Fantasy on Ice

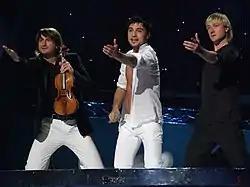
Edvin Marton (left), Dima Bilan (center) and Evgeni Plushenko (right) at the Eurovision Song Contest 2008

After a seven-year break, Fantasy on Ice made its return in 2010. The first tour stop took place in July in the Niigata Convention Center at Toki Messe in Niigata. The show was hosted in partnership with Niigata Sogo Television, who had already worked with Makabe's production team on Champions on Ice and other events in the past. For Makabe, it was important to add live music collaborations with vocalists as a new facet of the show. He invited the Japanese a capella group The Gospellers who performed together at the show with Johnny Weir, 2006 Olympic champion Evgeni Plushenko from Russia, Japanese skater and commentator Junko Yaginuma, and two-time European ice dance champions Nathalie Péchalat and Fabian Bourzat from France. Among the special guests was Spanish flamenco dancer and figure skating choreographer, Antonio Najarro, who choreographed the opening and finale of the show.